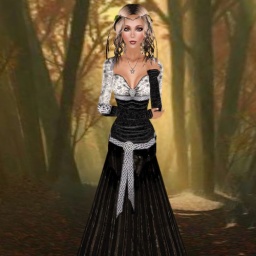
the medieval dress is ciar maiden by the white armory, the skin is jade by oceane